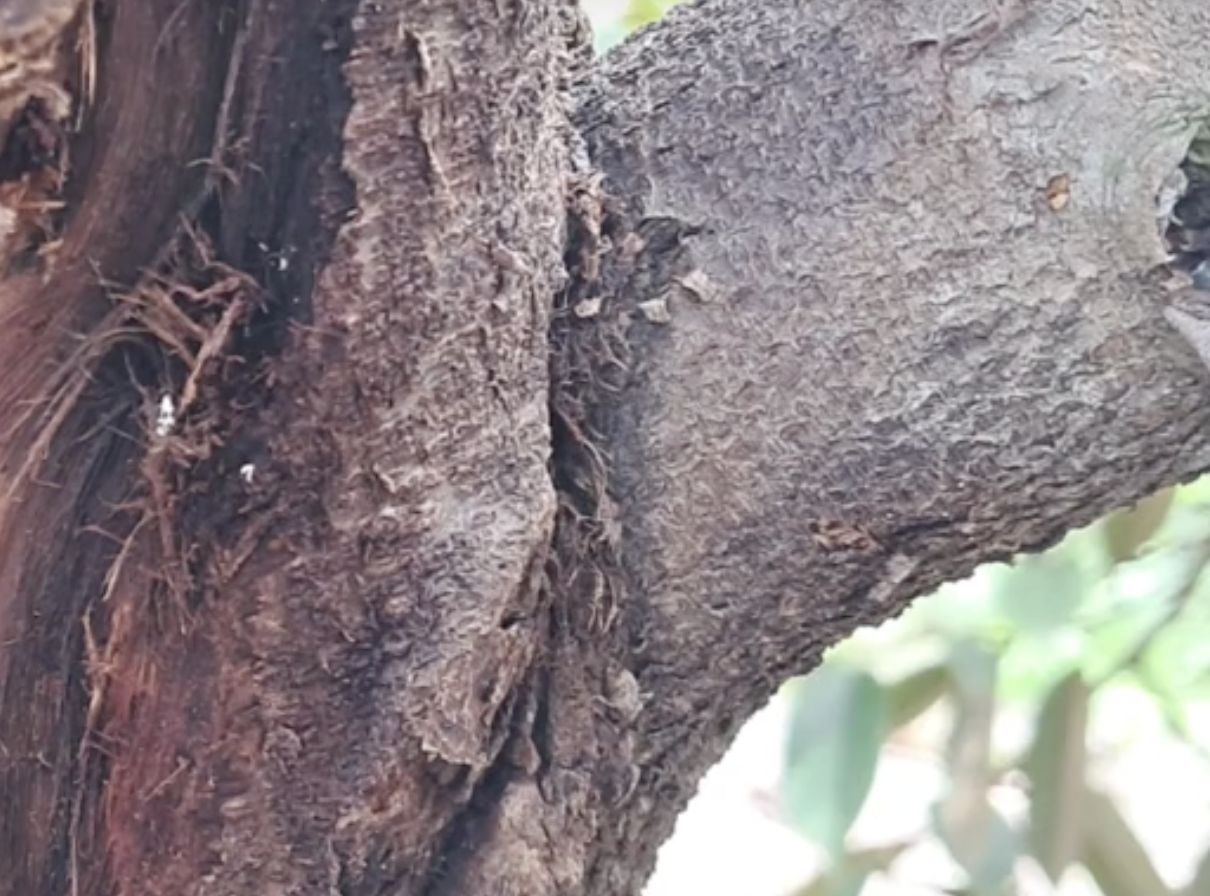
Label: stem_cracking_ gummosis